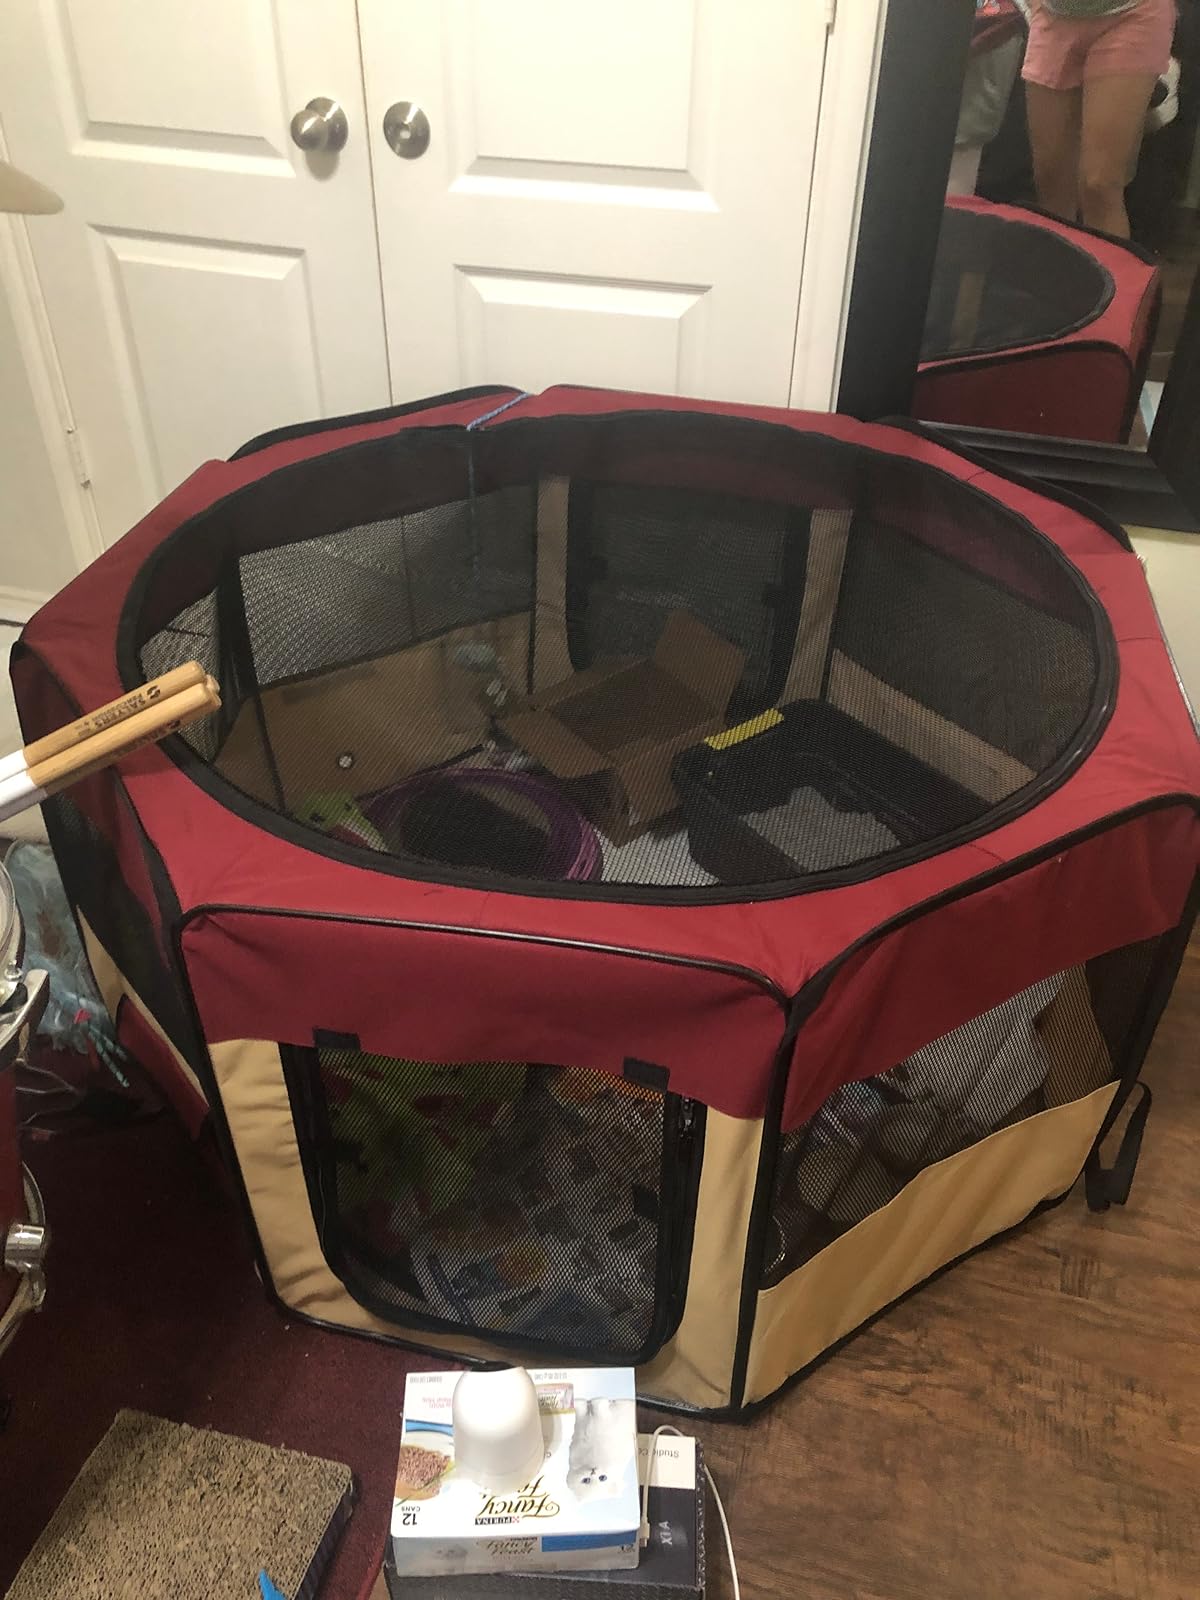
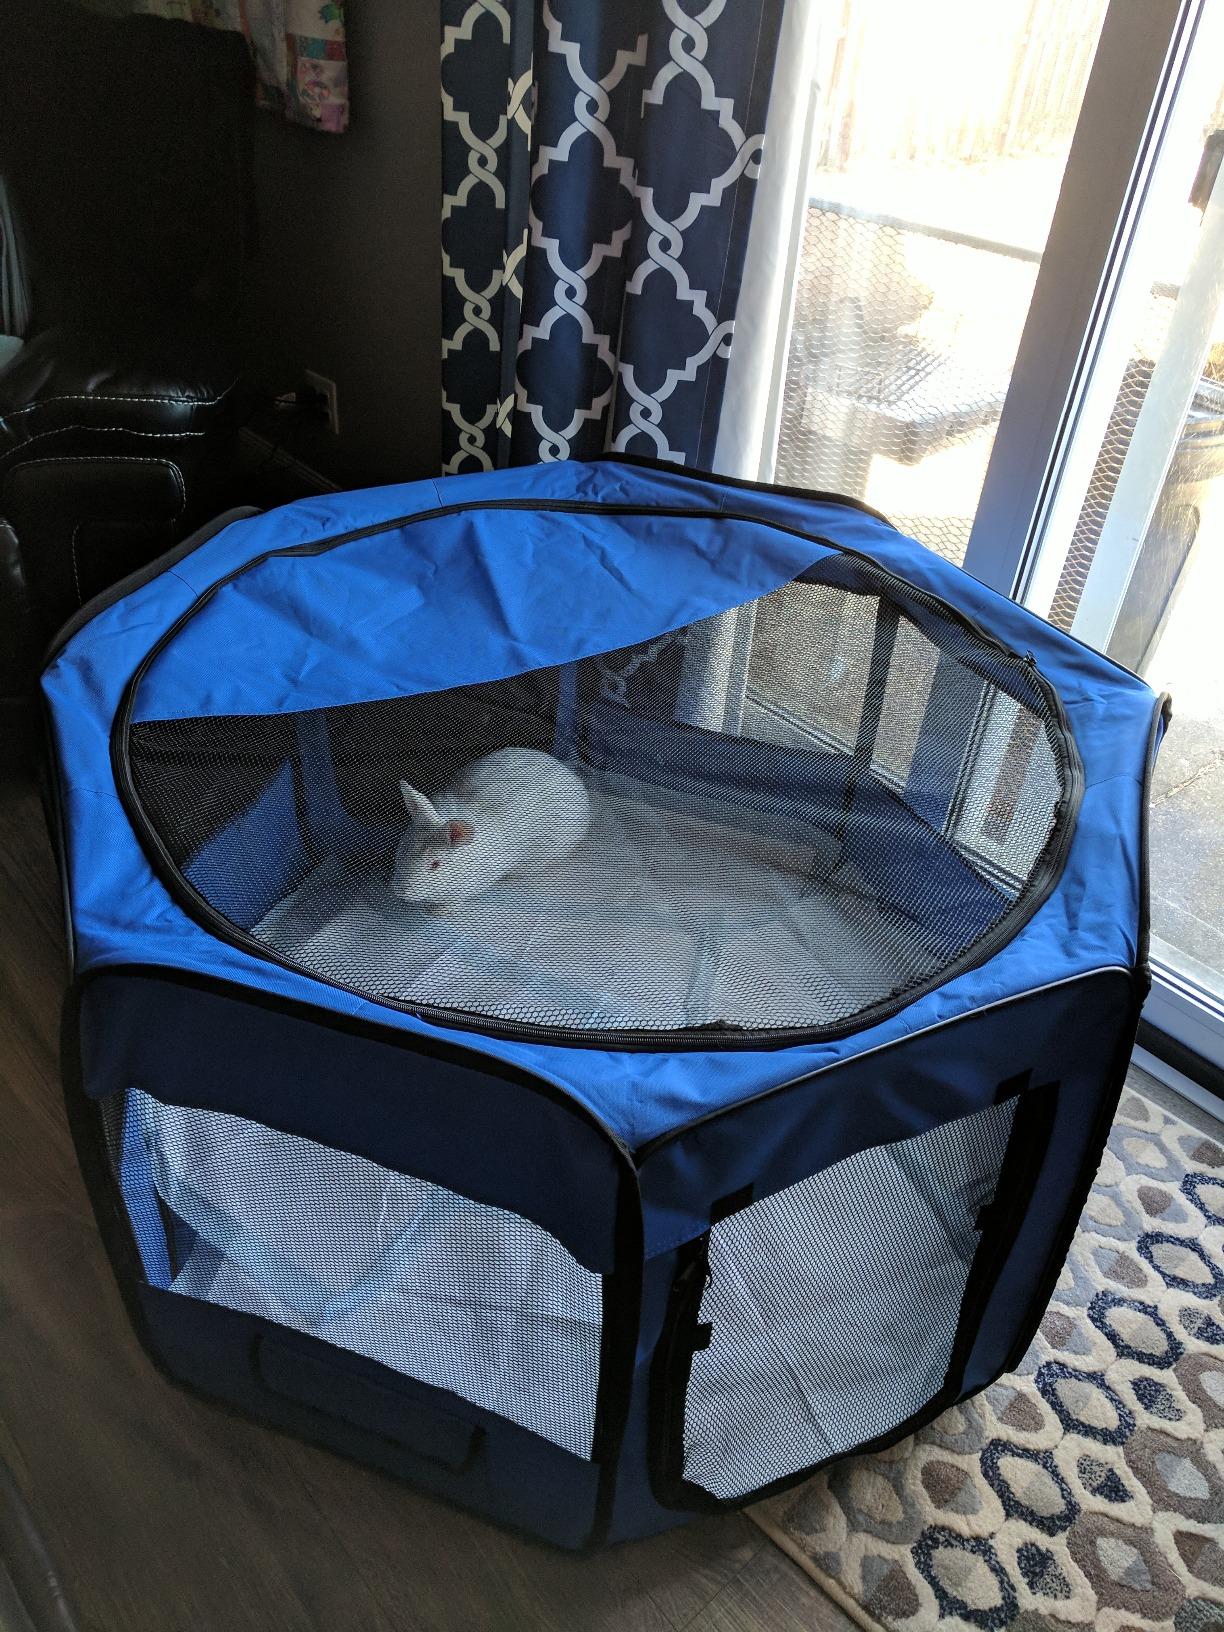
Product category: items_kennel
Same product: no